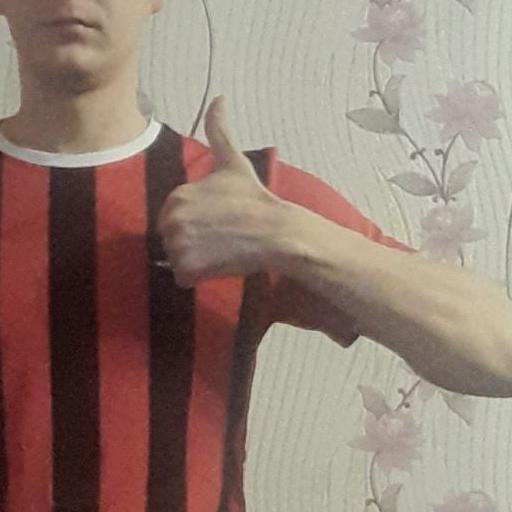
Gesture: like